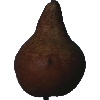
Label: pear_kaiser